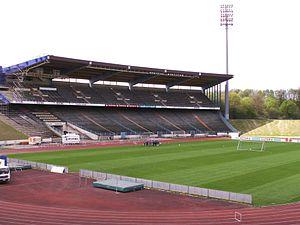
Le Parkstadion est un stade allemand de football situé à Gelsenkirchen. Il fut remplacé par la Veltins-Arena, inaugurée en 2001. L'ancien stade a été partiellement démoli et sert actuellement à l'équipe réserve et aux équipes jeunes du FC Schalke 04.